Andrei Lukanchenkov

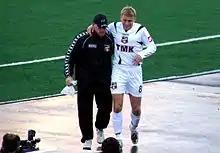

Andrei Semyonovich Lukanchenkov (born 7 February 1986) is a Russian former professional footballer.